Lost Continent (1955 film)

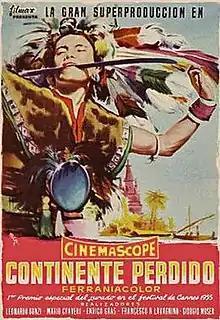

Continente Perduto (a.k.a. Lost Continent and Continent Perdu) is a 1955 Italian documentary film about Maritime Southeast Asia including Borneo.